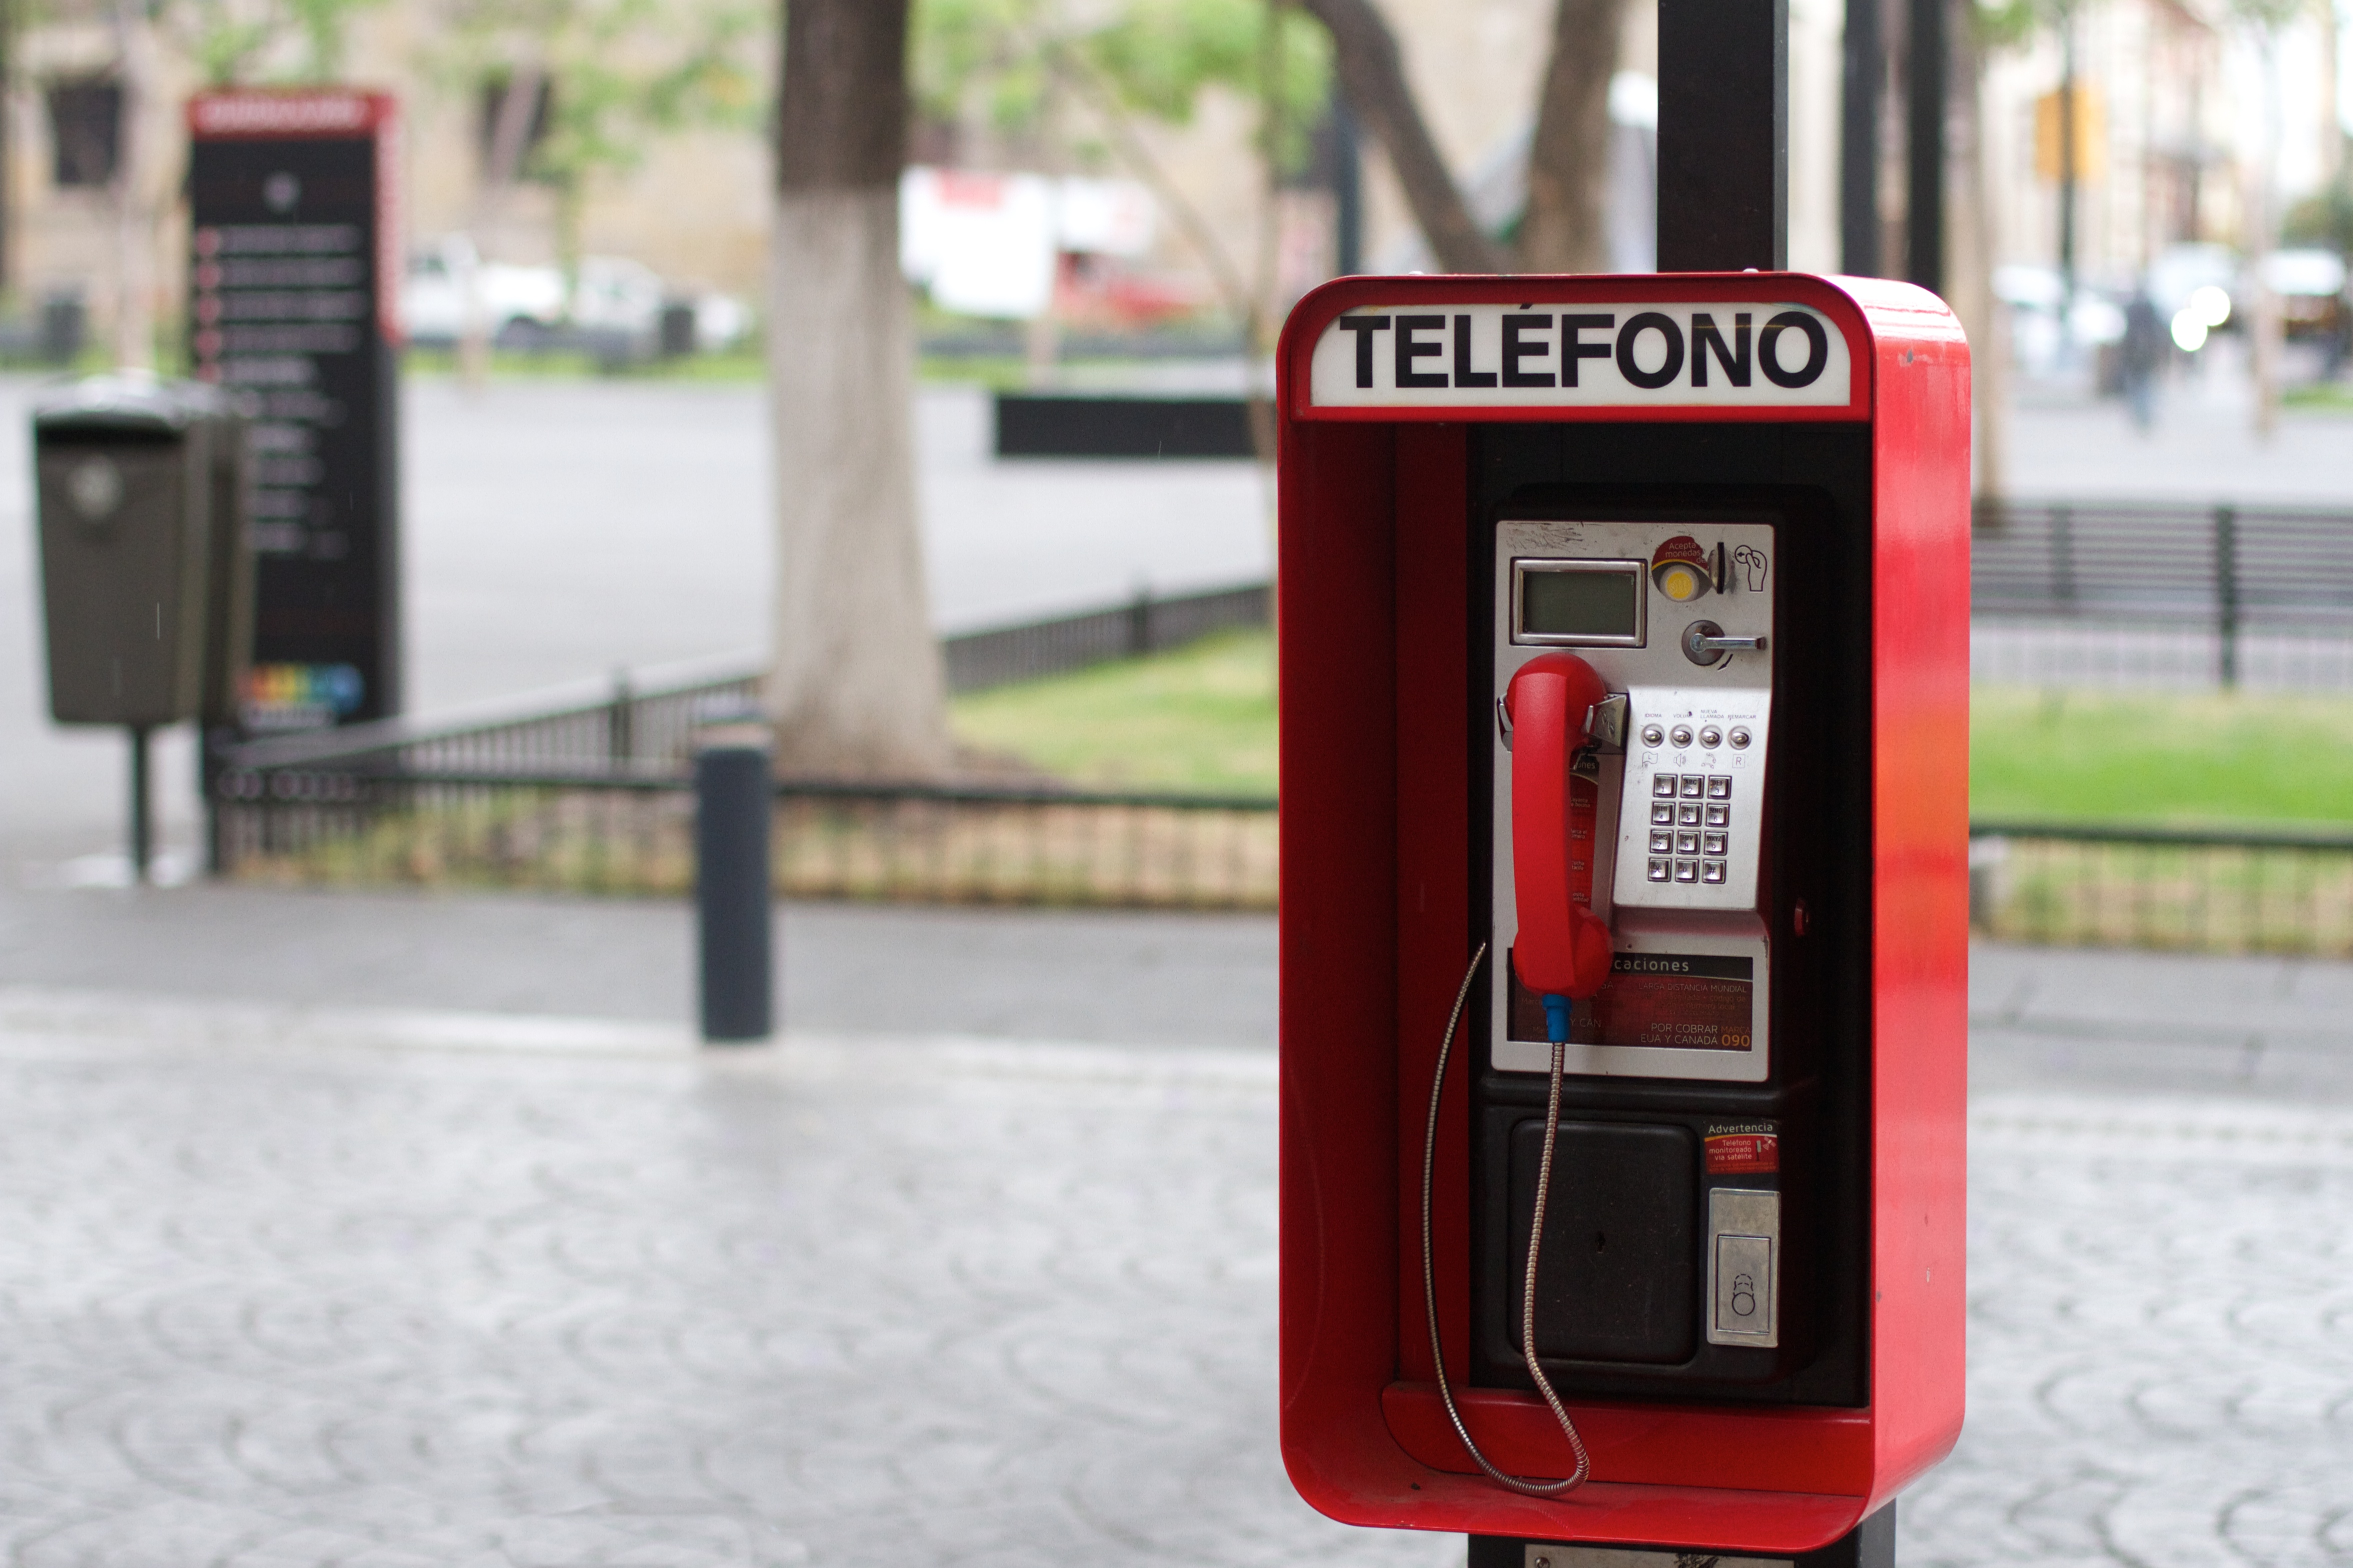
red, telephone, lighting, public transport, payphone, telephone booth